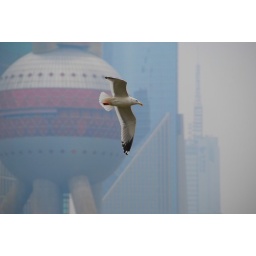
A gull glides over the Yangtze river in Shanghai with a famous Pudong building in the hazy background.